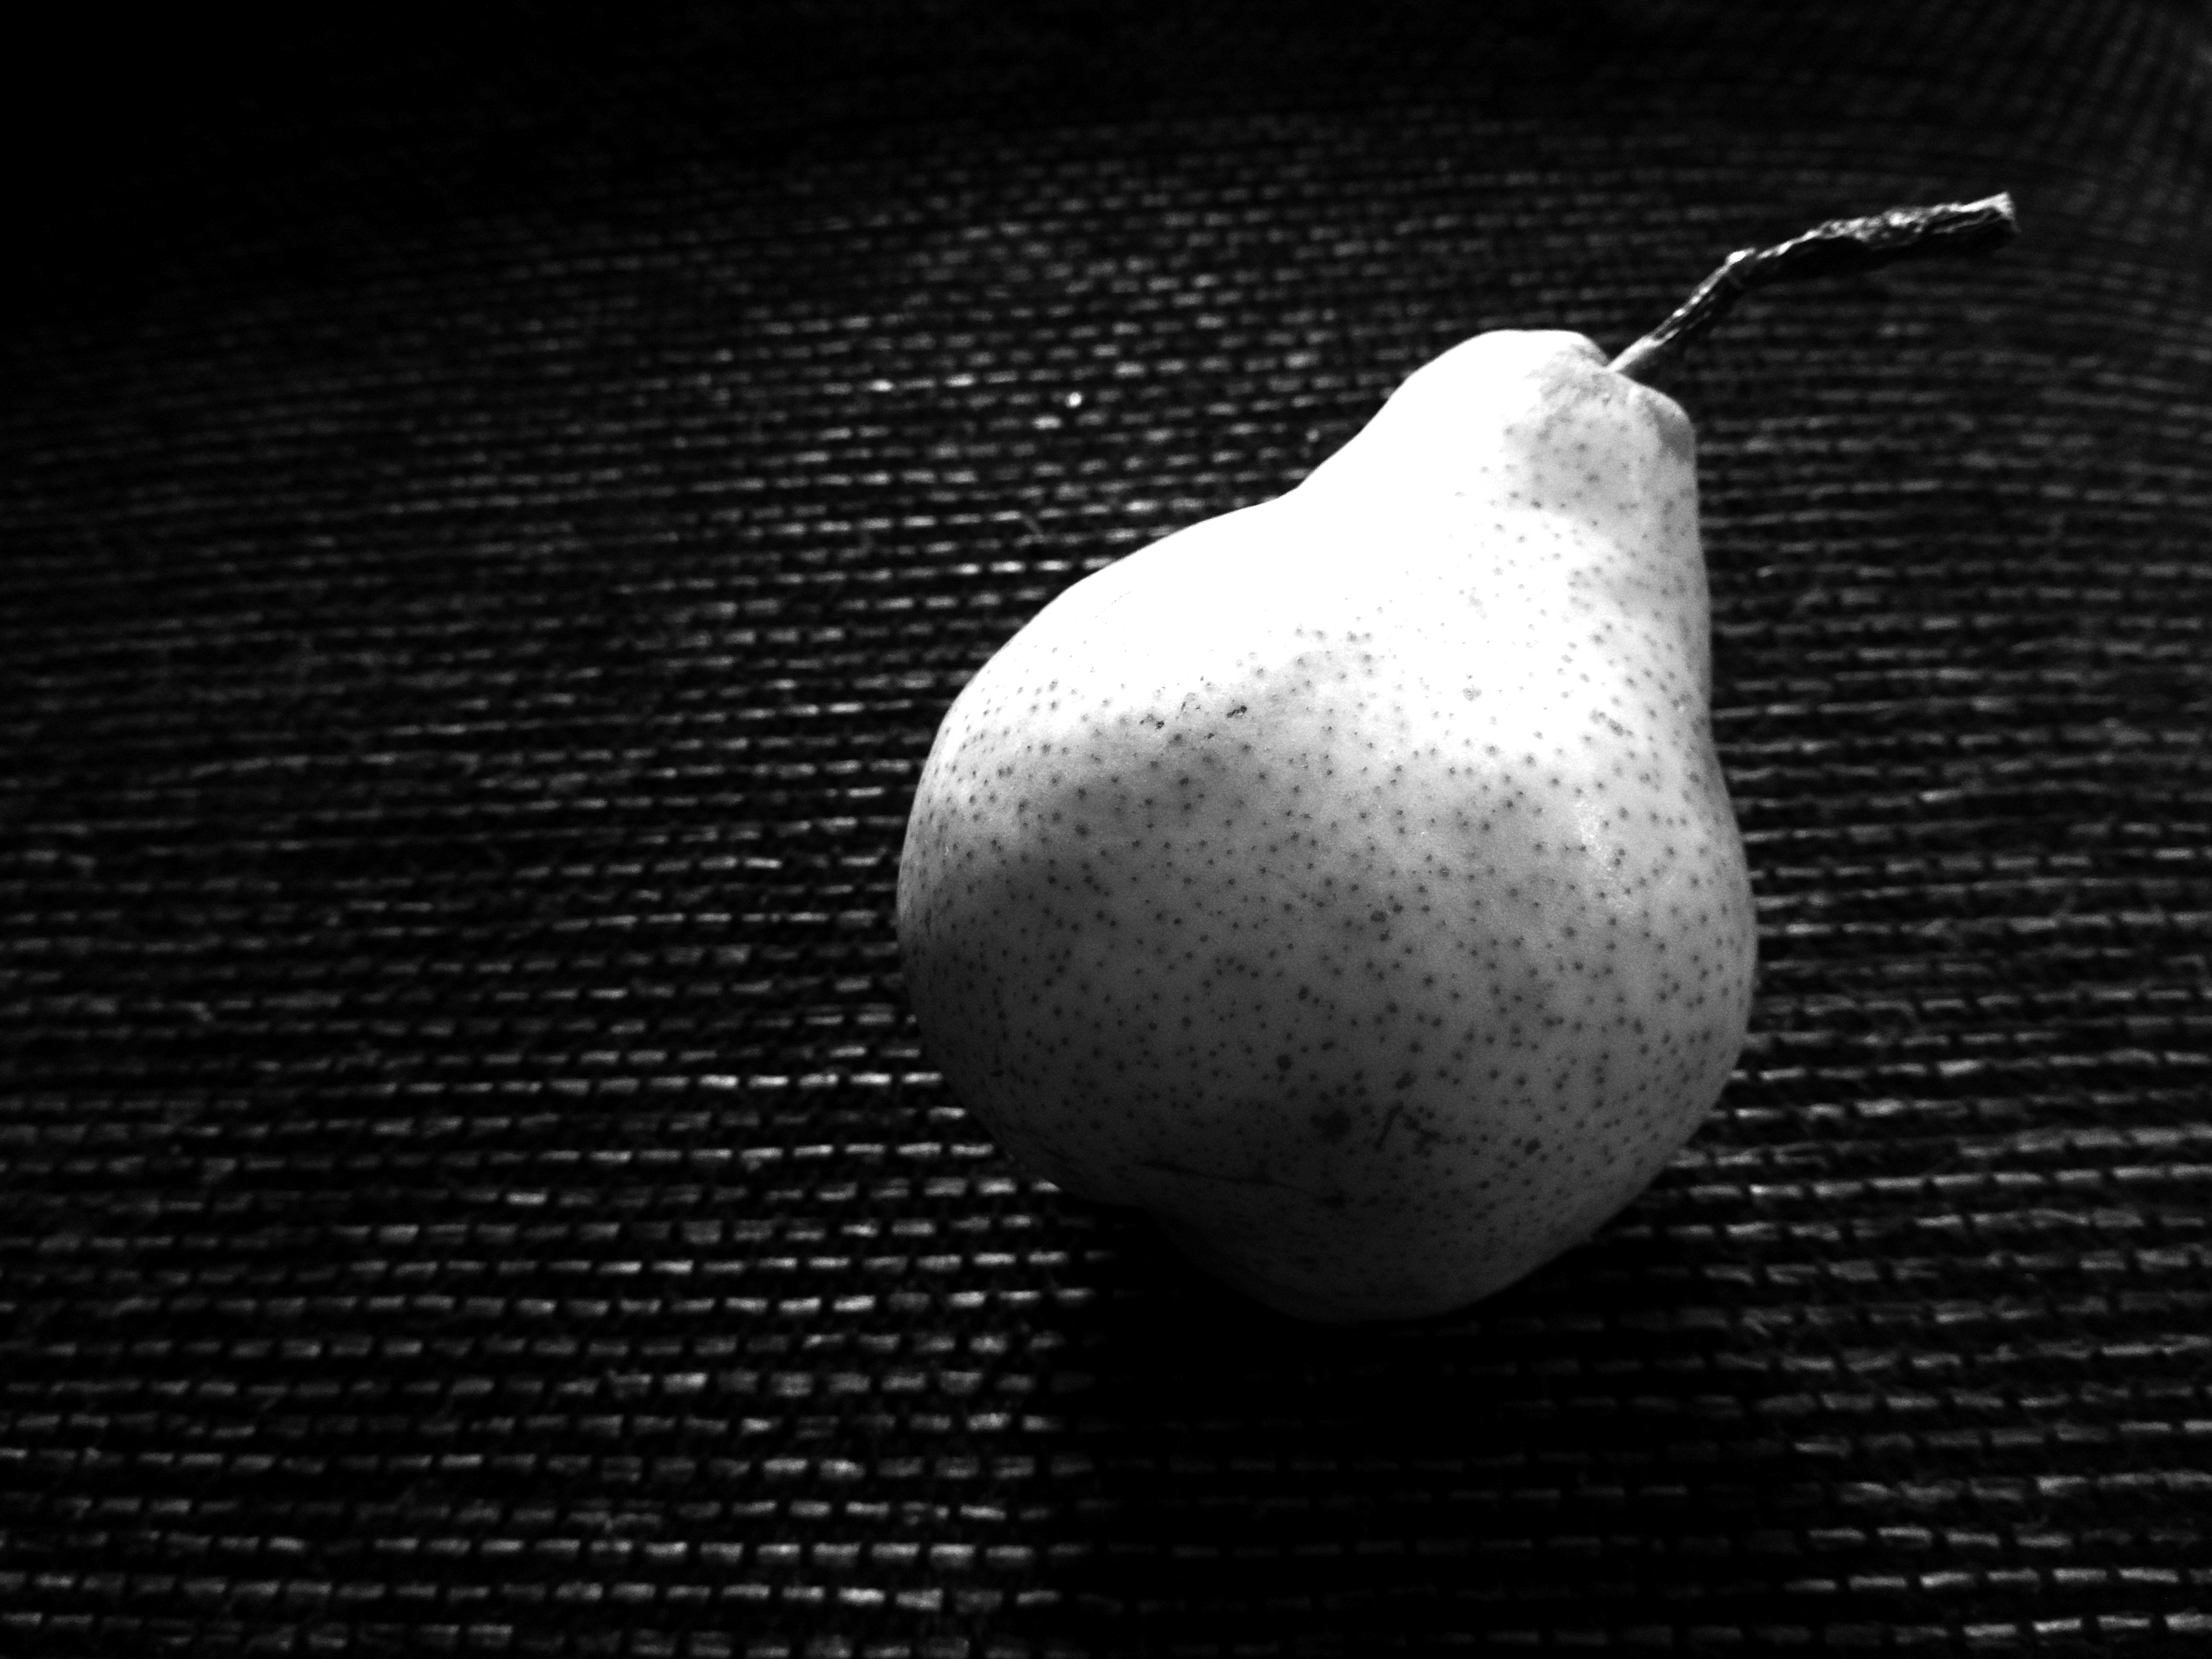
black and white, fruit, rustic, food, produce, darkness, black, monochrome, close up, pera, still life photography, monochrome photography